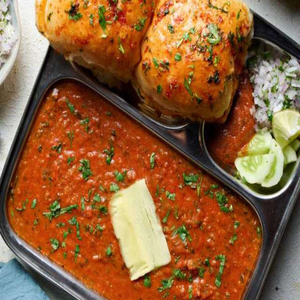
Dish: pavbhaji